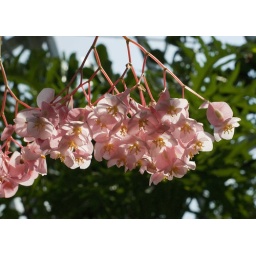
pink flowers in sun